Coat of arms of Albania

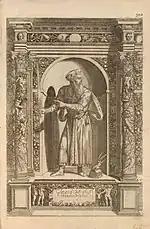
The helmet displayed in this 1601 engraving work by Flemish artist Dominicus Custos.

Skanderbeg's helmet is mentioned, along with two swords, in the inventory of the Ambras Castle armory in 1593, inherited by Archduke Ferdinand II and in the catalogue known as 'Armamentarium Heroicum' published in 1601 by Jakob Schrenk von Notzing. From one of 125 portraits of European princes in plates engraved by Dominicus Custos, after designs by Giovanni Battista Fontana, Skanderbeg is shown with the helmet and a sword. The plates were accompanied with a text by Schrenk von Notzing giving a brief profile of the subject. Archduke Ferdinand had himself led a campaign against the Ottomans in Hungary in 1556 at the behest of his father, Holy Roman Emperor Ferdinand I, so it was not perhaps surprising that he would want to include the arms of Skanderbeg in his collection.